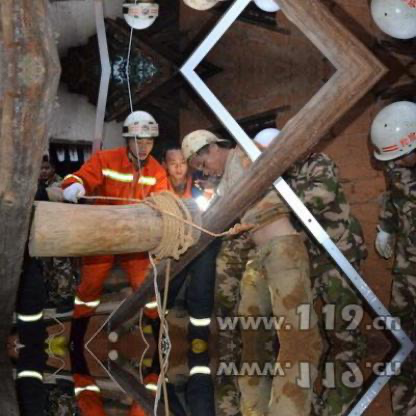
Objects in the image:
label: helmet
label: helmet
label: helmet
label: head
label: helmet
label: helmet
label: helmet